Salyut 7

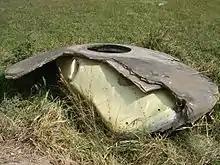
Salyut 7's debris, which landed in Argentina after reentry to Earth in 1991.

Salyut 7 was last inhabited in 1986 by the crew of Soyuz T-15, who ferried equipment from Salyut 7 to the new Mir space station. Between 19 and 22 August 1986, engines on Kosmos 1686 boosted Salyut 7 to a record-high mean orbital altitude of 475 km to forestall reentry until 1994. Retrieval at a future date by a Buran shuttle was also planned.